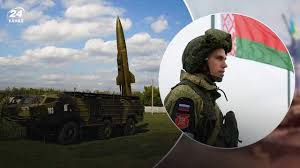
Label: Tornado